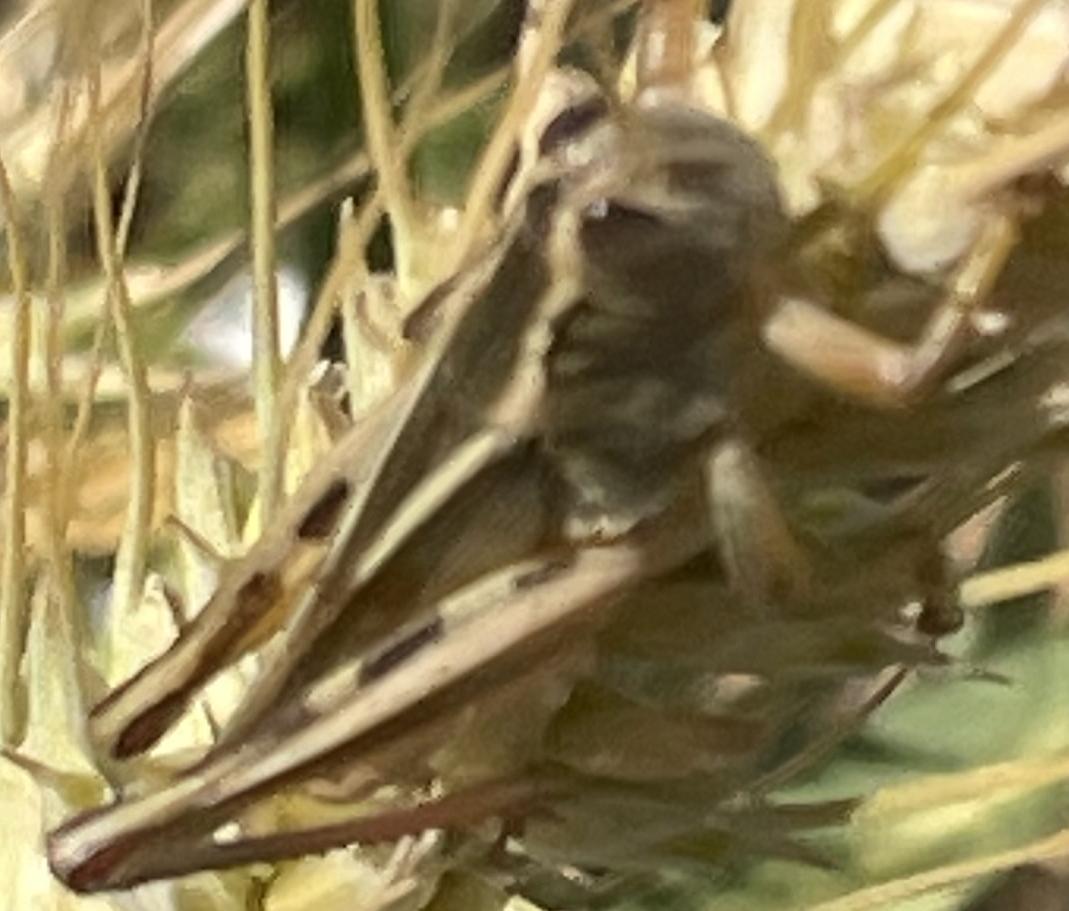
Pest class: occasional_pest